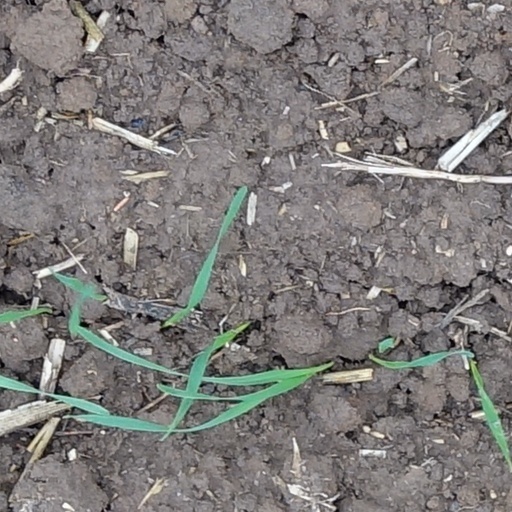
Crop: wheat